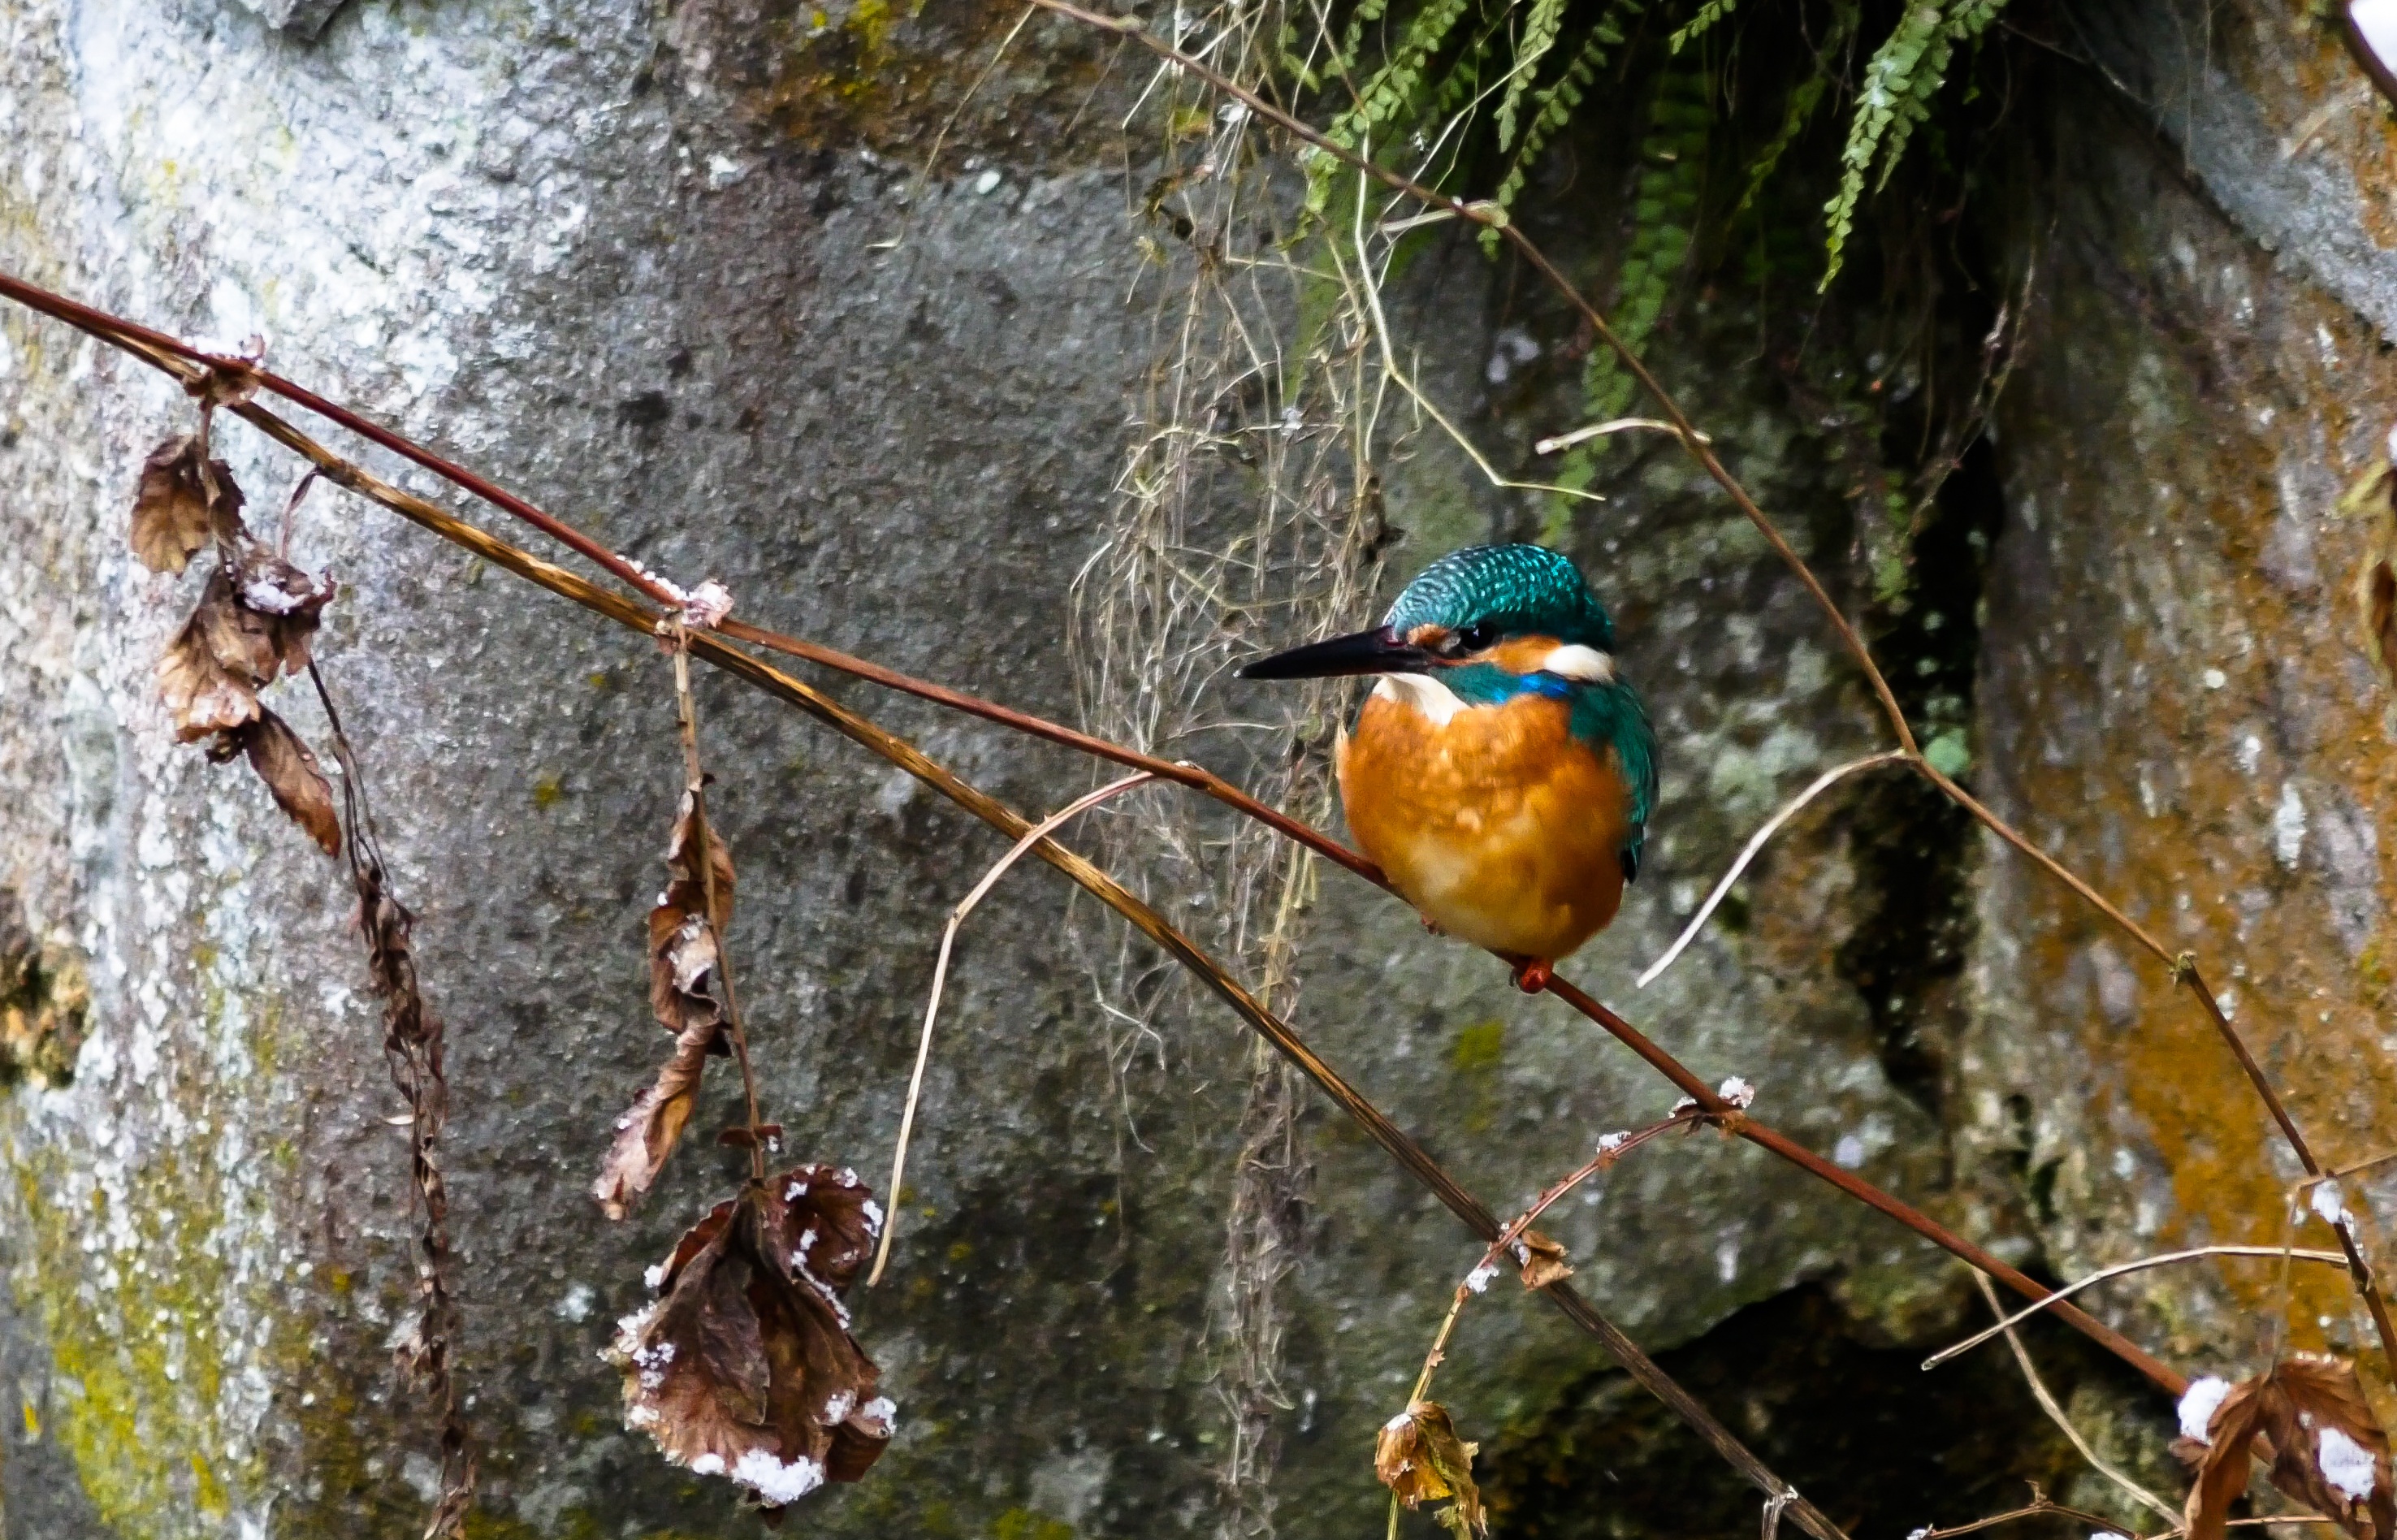
tree, nature, branch, bird, leaf, flower, fly, wildlife, autumn, colorful, flora, fauna, bill, kingfisher, hunting, hunter, wildlife photography, flying jewel, old world flycatcher, perching bird